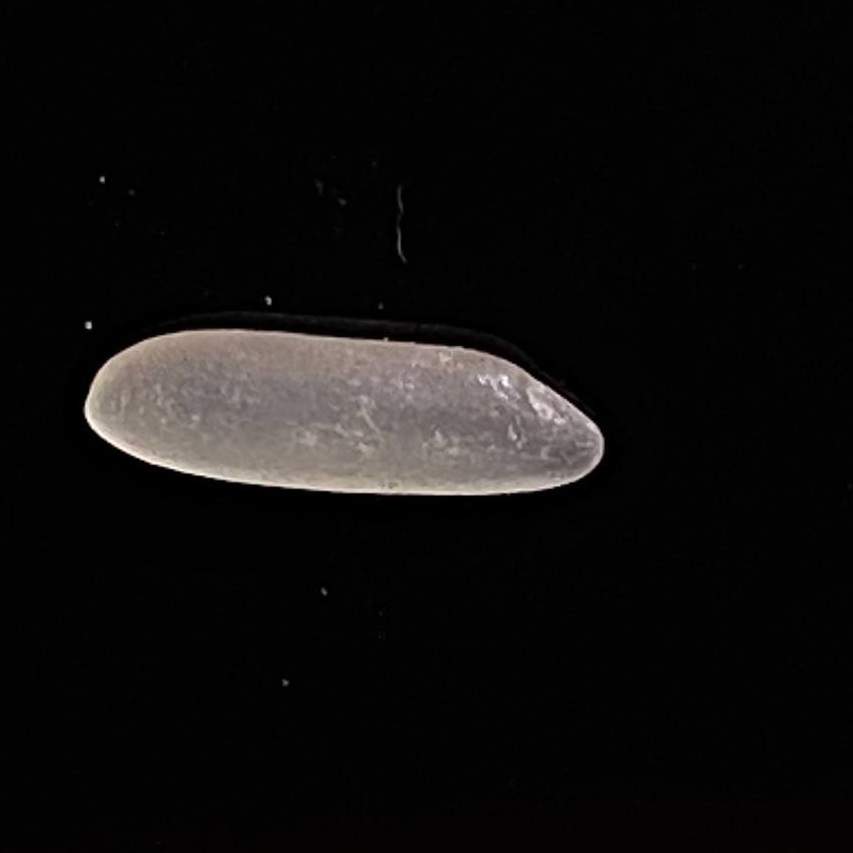
Rice variety: Jirashail